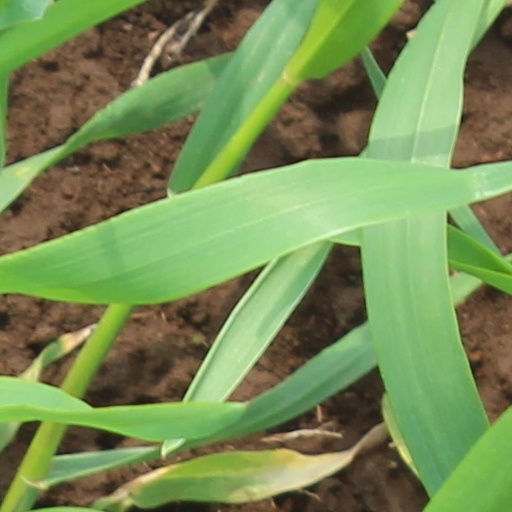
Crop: wheat